Pedro Pablo Caro

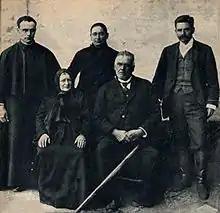
Caro family in 1906. In front: his father José María and his mother Rita; in the back, his siblings José María, Rita, and himself.

Pedro Pablo was born on 12 May 1875, to José María Caro Martínez (1830–1916), the first Mayor of Pichilemu, and Rita Rodríguez Cornejo (1834–1932), in the village of San Antonio de Petrel, Pichilemu, in current Cardenal Caro Province, Region of O'Higgins. He was the seventh child of the Caro Rodríguez marriage; among his siblings were José María (1866–1958), the first Chilean cardinal of the Roman Catholic Church, and Francisco Adriano, the eighth Mayor of Pichilemu.